Marco Sørensen

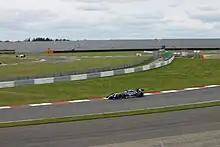
Sørensen during Race 1 of the 2014 Formula Renault 3.5 Series season at Moscow Raceway.

Sørensen made his debut in karting back in 1994 and had his first real race in 1998. He began Formula racing in 2006 with Formula Ford Denmark. In 2008 was he able to place fourth in the ADAC Formel Masters despite only completing half of the season.